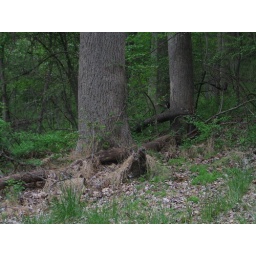
a pileated woodpecker we spotted in ellicott city -- one of the largest species of woodpecker in north america!